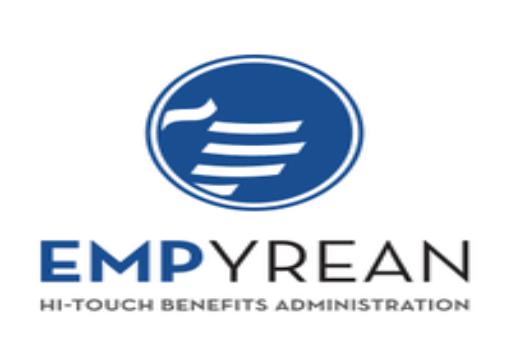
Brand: Empyrean
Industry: Electronic